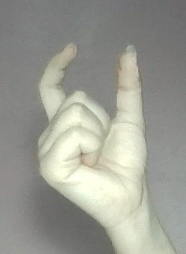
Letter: nun